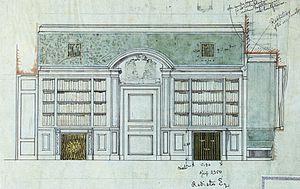
Le palais de la Diète nationale de Suède, est le siège du Parlement suédois. Il est situé sur l'îlot Helgeandsholmen dans le centre historique de Stockholm. Il a été construit dans les années 1897-1905 sur des plans de l'architecte Aron Johansson.